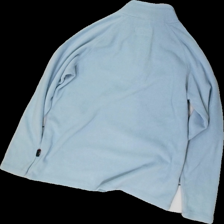
View: back
Type: Sweater
Category: Ladies
Brand: High Mountain
Colors: Blue
Material: 100% polyester
Cut: Regular, Turtle neck
Size: 44
Season: All
Price range: 50-100
Recommended usage: Reuse